Nick Joanides

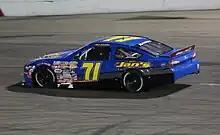
Joanides's No. 71 car at All American Speedway in 2023

In 2023, Joanides competed in five of the first eight ARCA West series races for #77 PP1M Team. On September 25, 2023, it was announced that Joanides would drive for the newly formed #71 Jan's Racing team owned by Jan Qualkenbush of Jan's Towing, beginning at All-American Speedway, the site of his career best ARCA West Series finish. The team later announced that for the first time in Joanides' career, he will run the full West Series schedule in 2024.